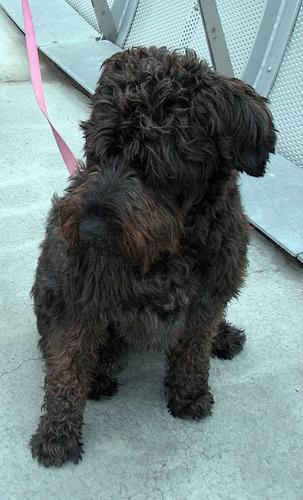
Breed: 232-n000089-giant_schnauzer